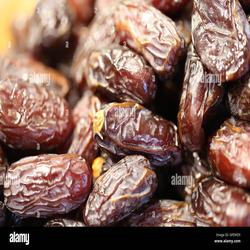
Label: Dates